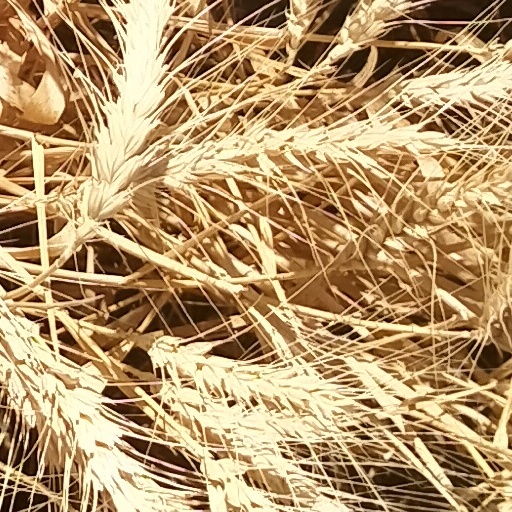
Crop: wheat